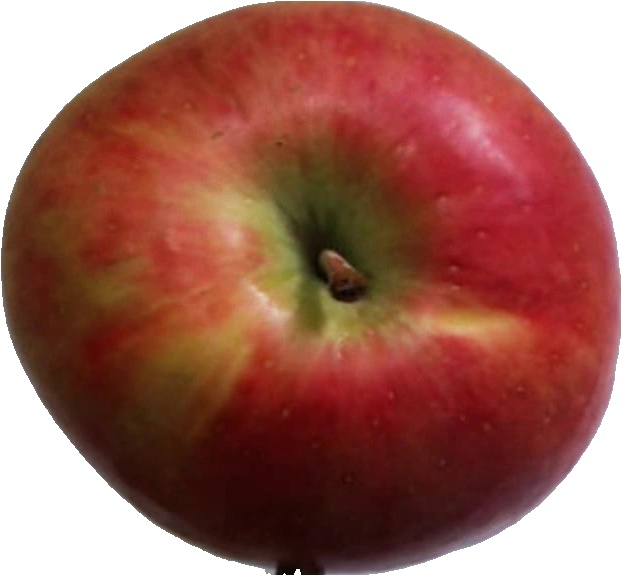
Label: apple_crimson_snow_1